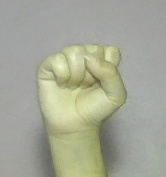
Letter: saad